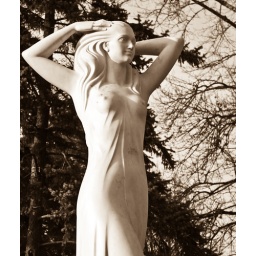
Another girl in a stone